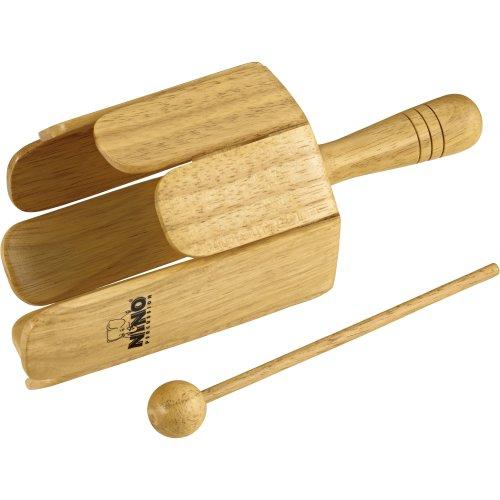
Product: Nino Percussion NINO556 Wood Stirring Drum With Handle & Beater, Natural Finish
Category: Toys & Games | Learning & Education | Musical Instruments | Drums & Percussion
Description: Includes wooden beater: the Nino wood stirring drum comes with a matching beater to get the proper sound from the instrument.
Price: $16.99